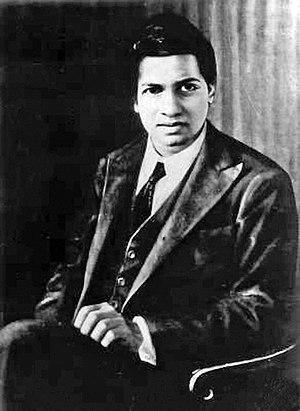
Srinivasa Ramanujan, né le 22 décembre 1887 à Erode et mort le 26 avril 1920 à Kumbakonam, est un mathématicien indien.